Fury Road (2019)

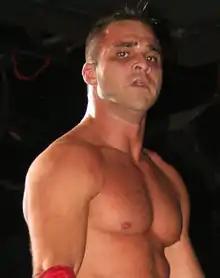
Teddy Hart defended the MLW World Middleweight Championship against Jimmy Havoc in the main event of Fury Road.

The card consisted of matches that resulted from scripted storylines, where wrestlers portrayed villains, heroes, or less distinguishable characters in scripted events that built tension and culminated in a wrestling match or series of matches, with results predetermined by MLW's writers. Storylines were played out on MLW's television program "Fusion".